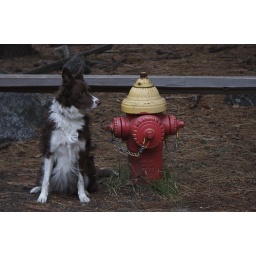
up in the yosemite valley i looked over and the dog was just sitting there. i had to shoot it.